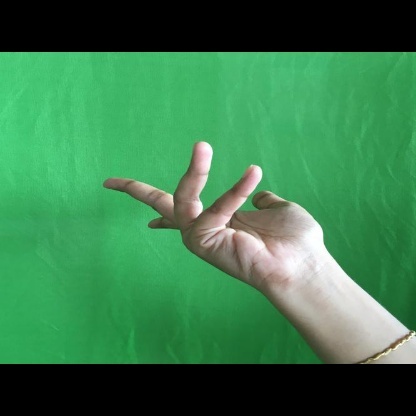
Mudra: Alapadmam